Habitats of the Indiana Dunes

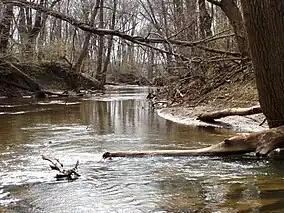

The primary river of the dunes is the Calumet River. Its three segments were once a single waterway, parallel to the Lake Michigan Shoreline. On the east is Trail Creek in Michigan City, Indiana. The Calumet River is accessible at several locations. The upper reaches are viewable in the Heron Rookery. The midsection is parallel to the Calumet Trail from the Bailly/Chellberg Parking lot of the national park and the historic mouth exist in the lakes of Marquette Park in Gary. The construction of the Burns Waterway altered the historic flow, creating three ‘Calumet’ Rivers from the original one. This can be observed from the Portage Lakefront and Riverwalk in the national park adjacent to the steel mills in Burns Harbor. Some key identifiers of a river community include the red-shouldered hawk, Baltimore oriole, and bluntnose minnow.